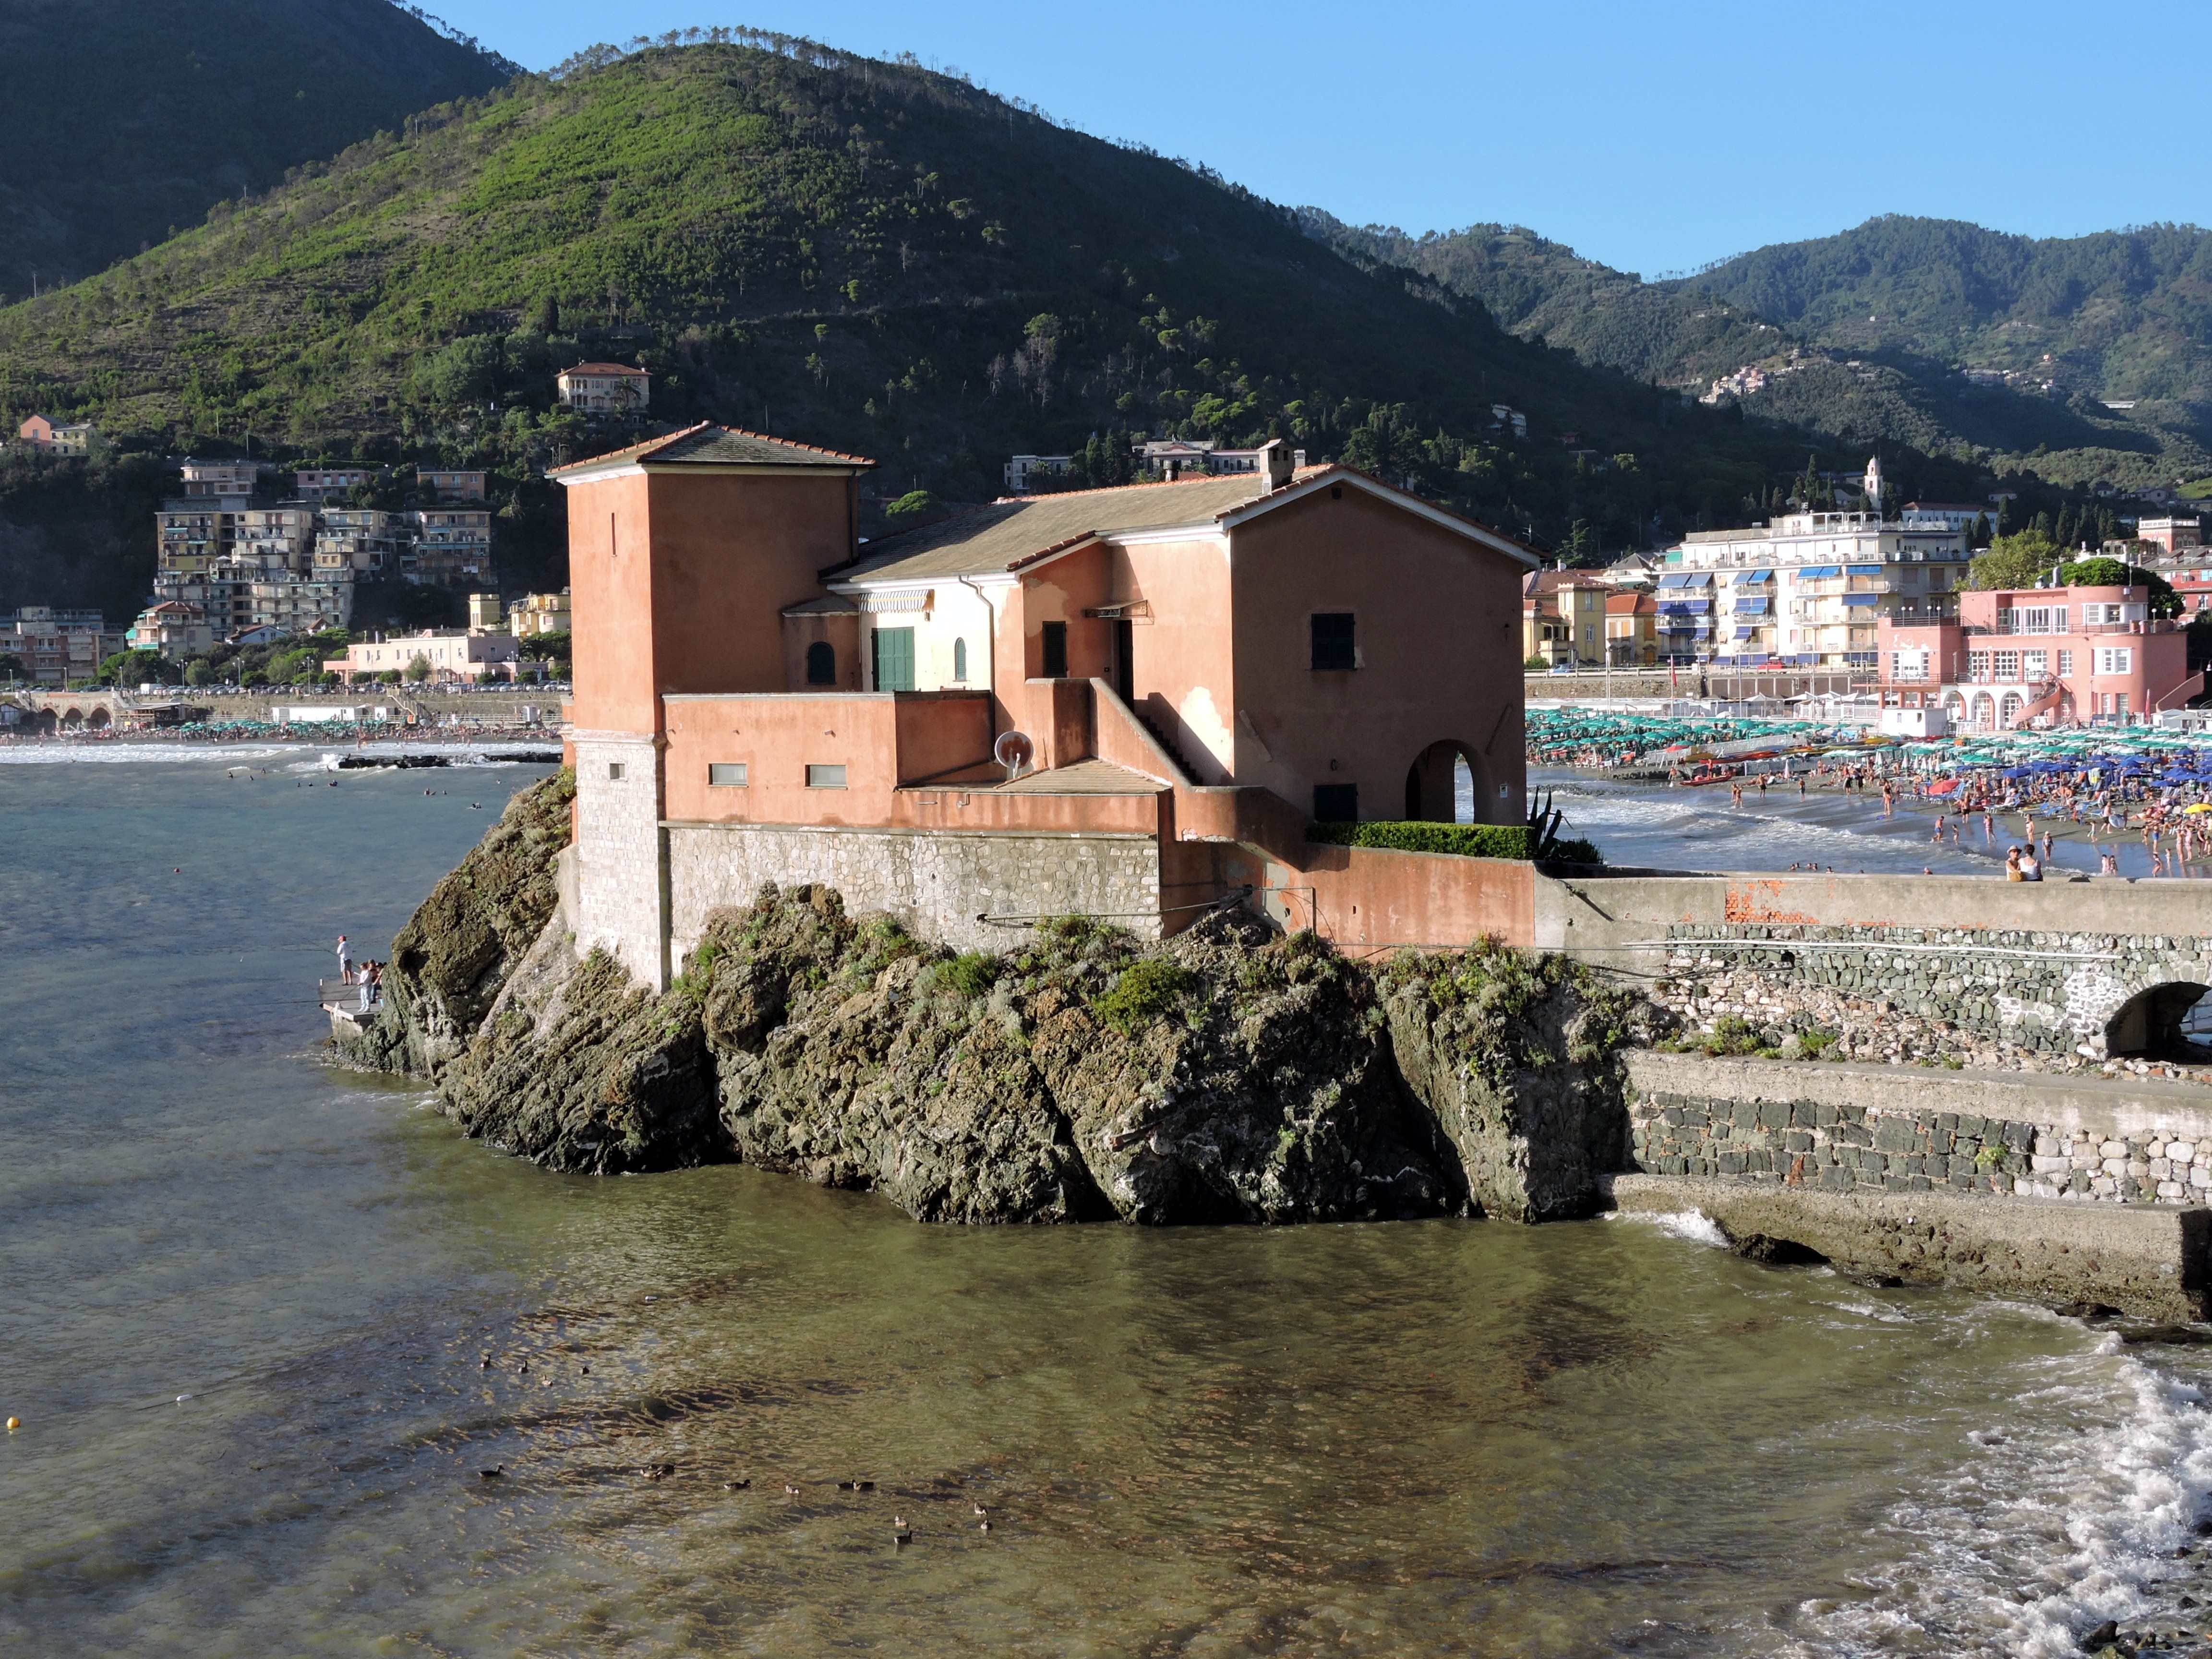
beach, sea, coast, water, rock, town, building, river, vacation, village, cove, bay, tourism, waterway, body of water, porto, scoglio, levanto